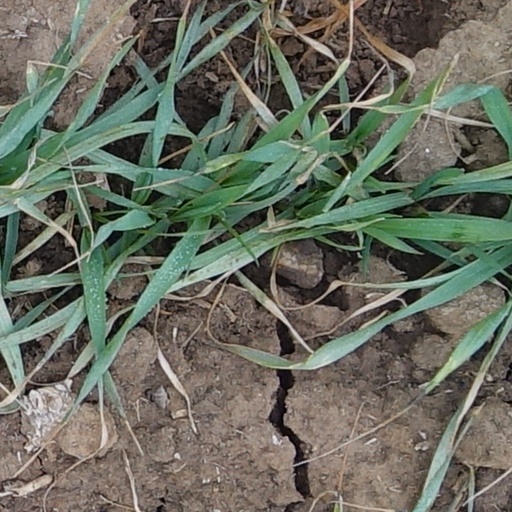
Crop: wheat